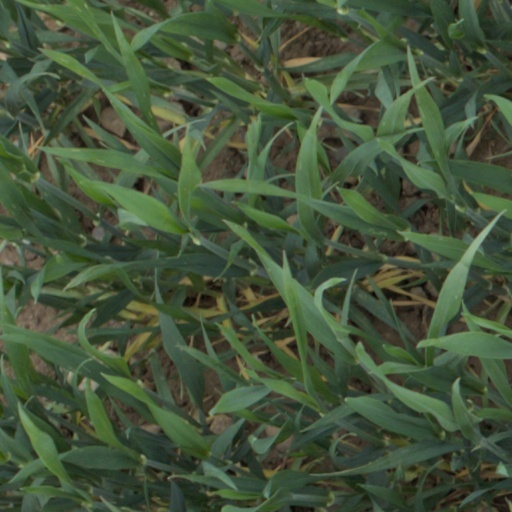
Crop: wheat